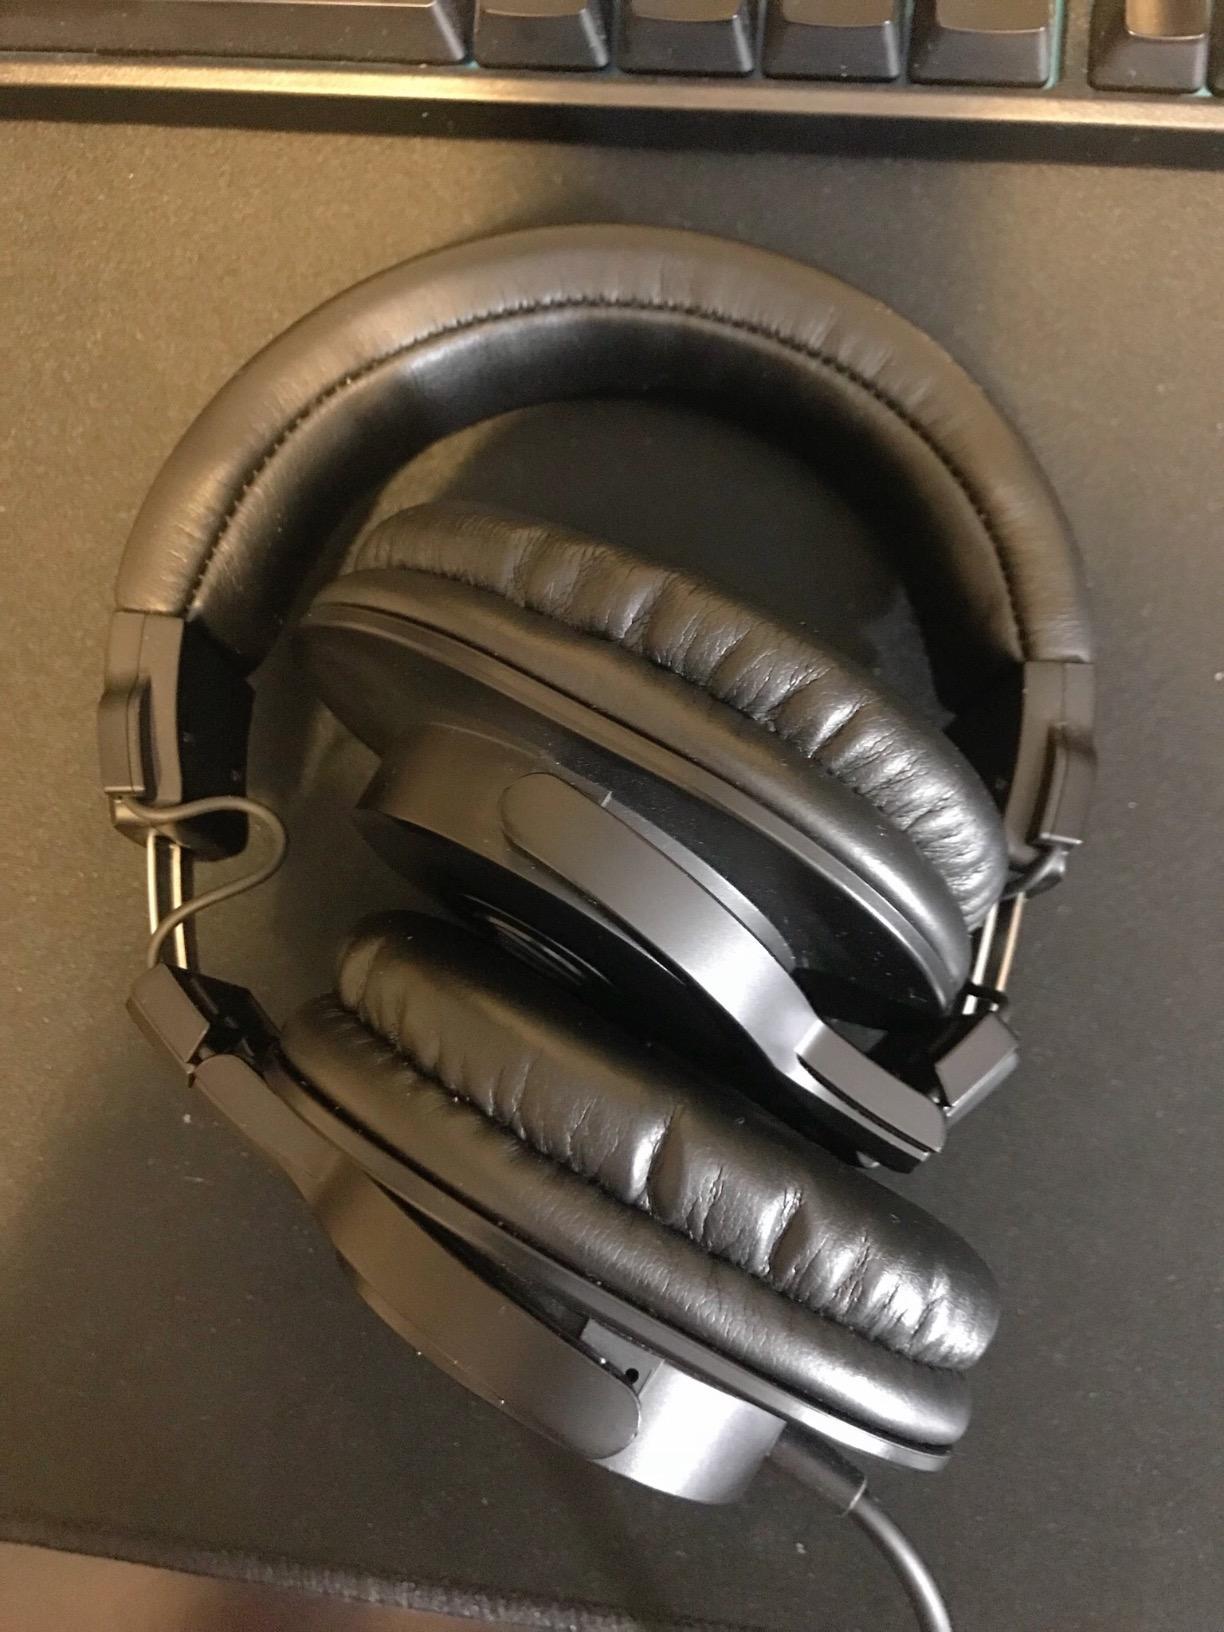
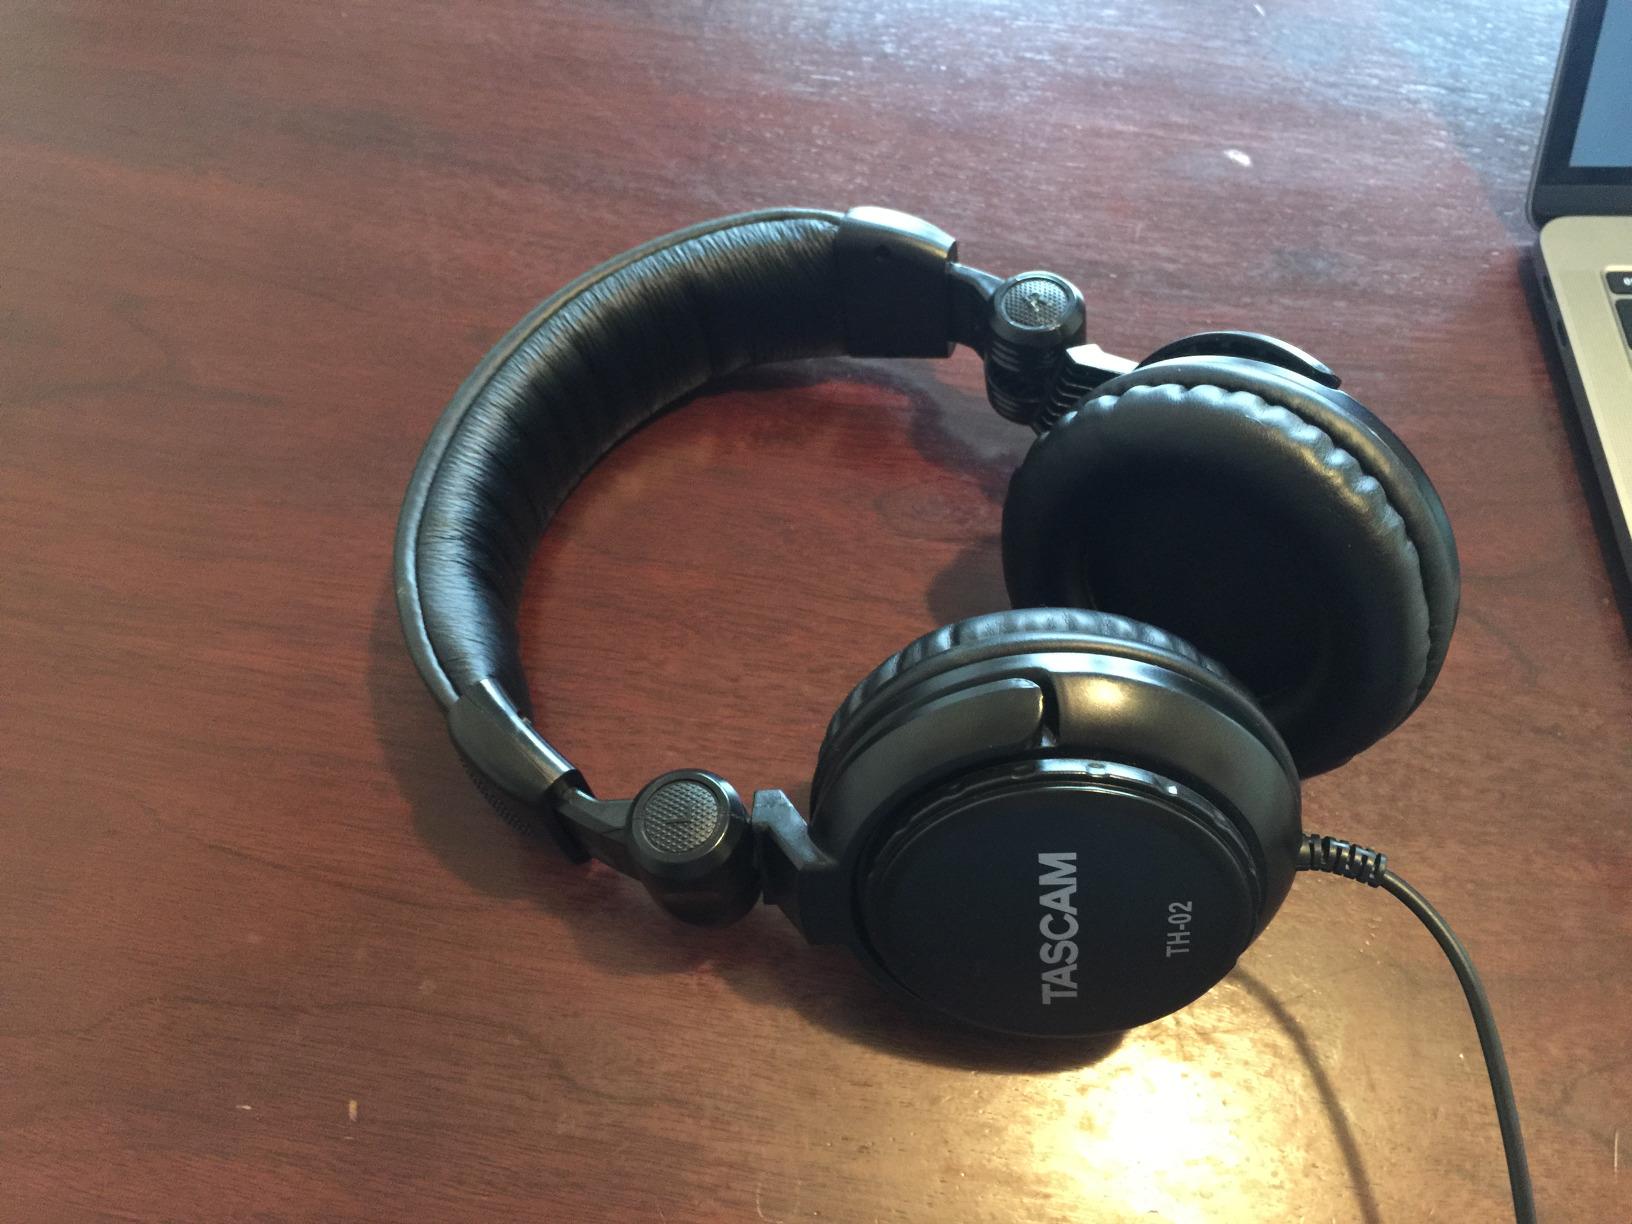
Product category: headphones
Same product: no